Stanisław Jerzy Lec

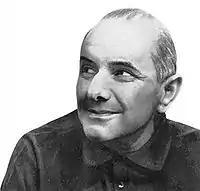
Portrait published in 1966

Son of the Baron Benno de Tusch-Letz and Adéle Safrin, he was born on 6 March 1909 in Lemberg, Austro-Hungarian Empire (now Lviv) to a Jewish nobilitated family. The family moved to Vienna at the onset of First World War, and Lec received his early education there. The father died in 1915. After the war, mother and son returned to their hometown, now called Lwów in the Second Polish Republic. Lec attended the Lemberg Evangelical School. In 1927 he matriculated and began studies at Lwów's Jan Kazimierz University in Polish language and law. He graduated in 1933.